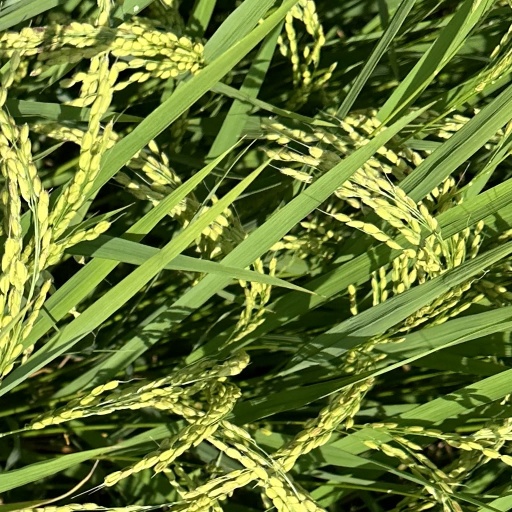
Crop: rice